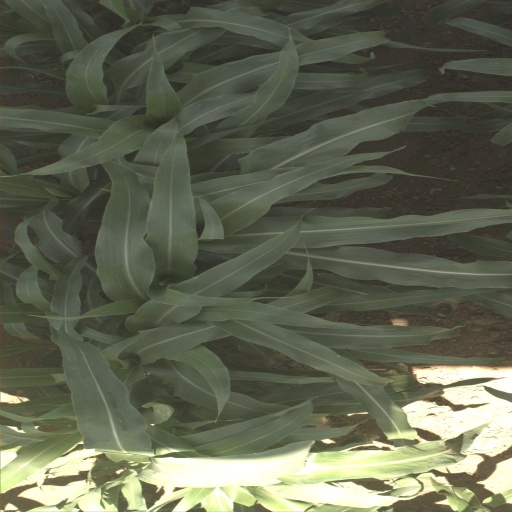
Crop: sorghum